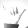
ASL letter: Y